Ader Avion II

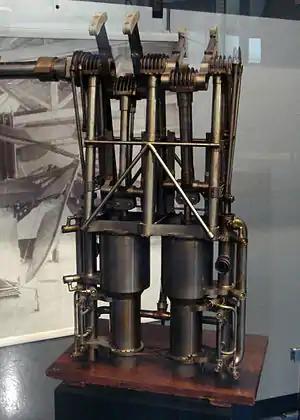
Ader's 1892 steam engine, called "Zéphyr", developed for Avion II, on display at the Musée de l'Air et de l'Espace.

The Avion II (originally referred to as the Zephyr (west wind) or the Éole II) was the second primitive aircraft designed by Clément Ader in 1893. Most sources agree that work on it was never completed, Ader abandoning it in favour of the Avion III that had a financial backer. Ader's later claim that he flew the Avion II in August 1892 for a distance of 100 m at a field in Satory is not widely accepted.